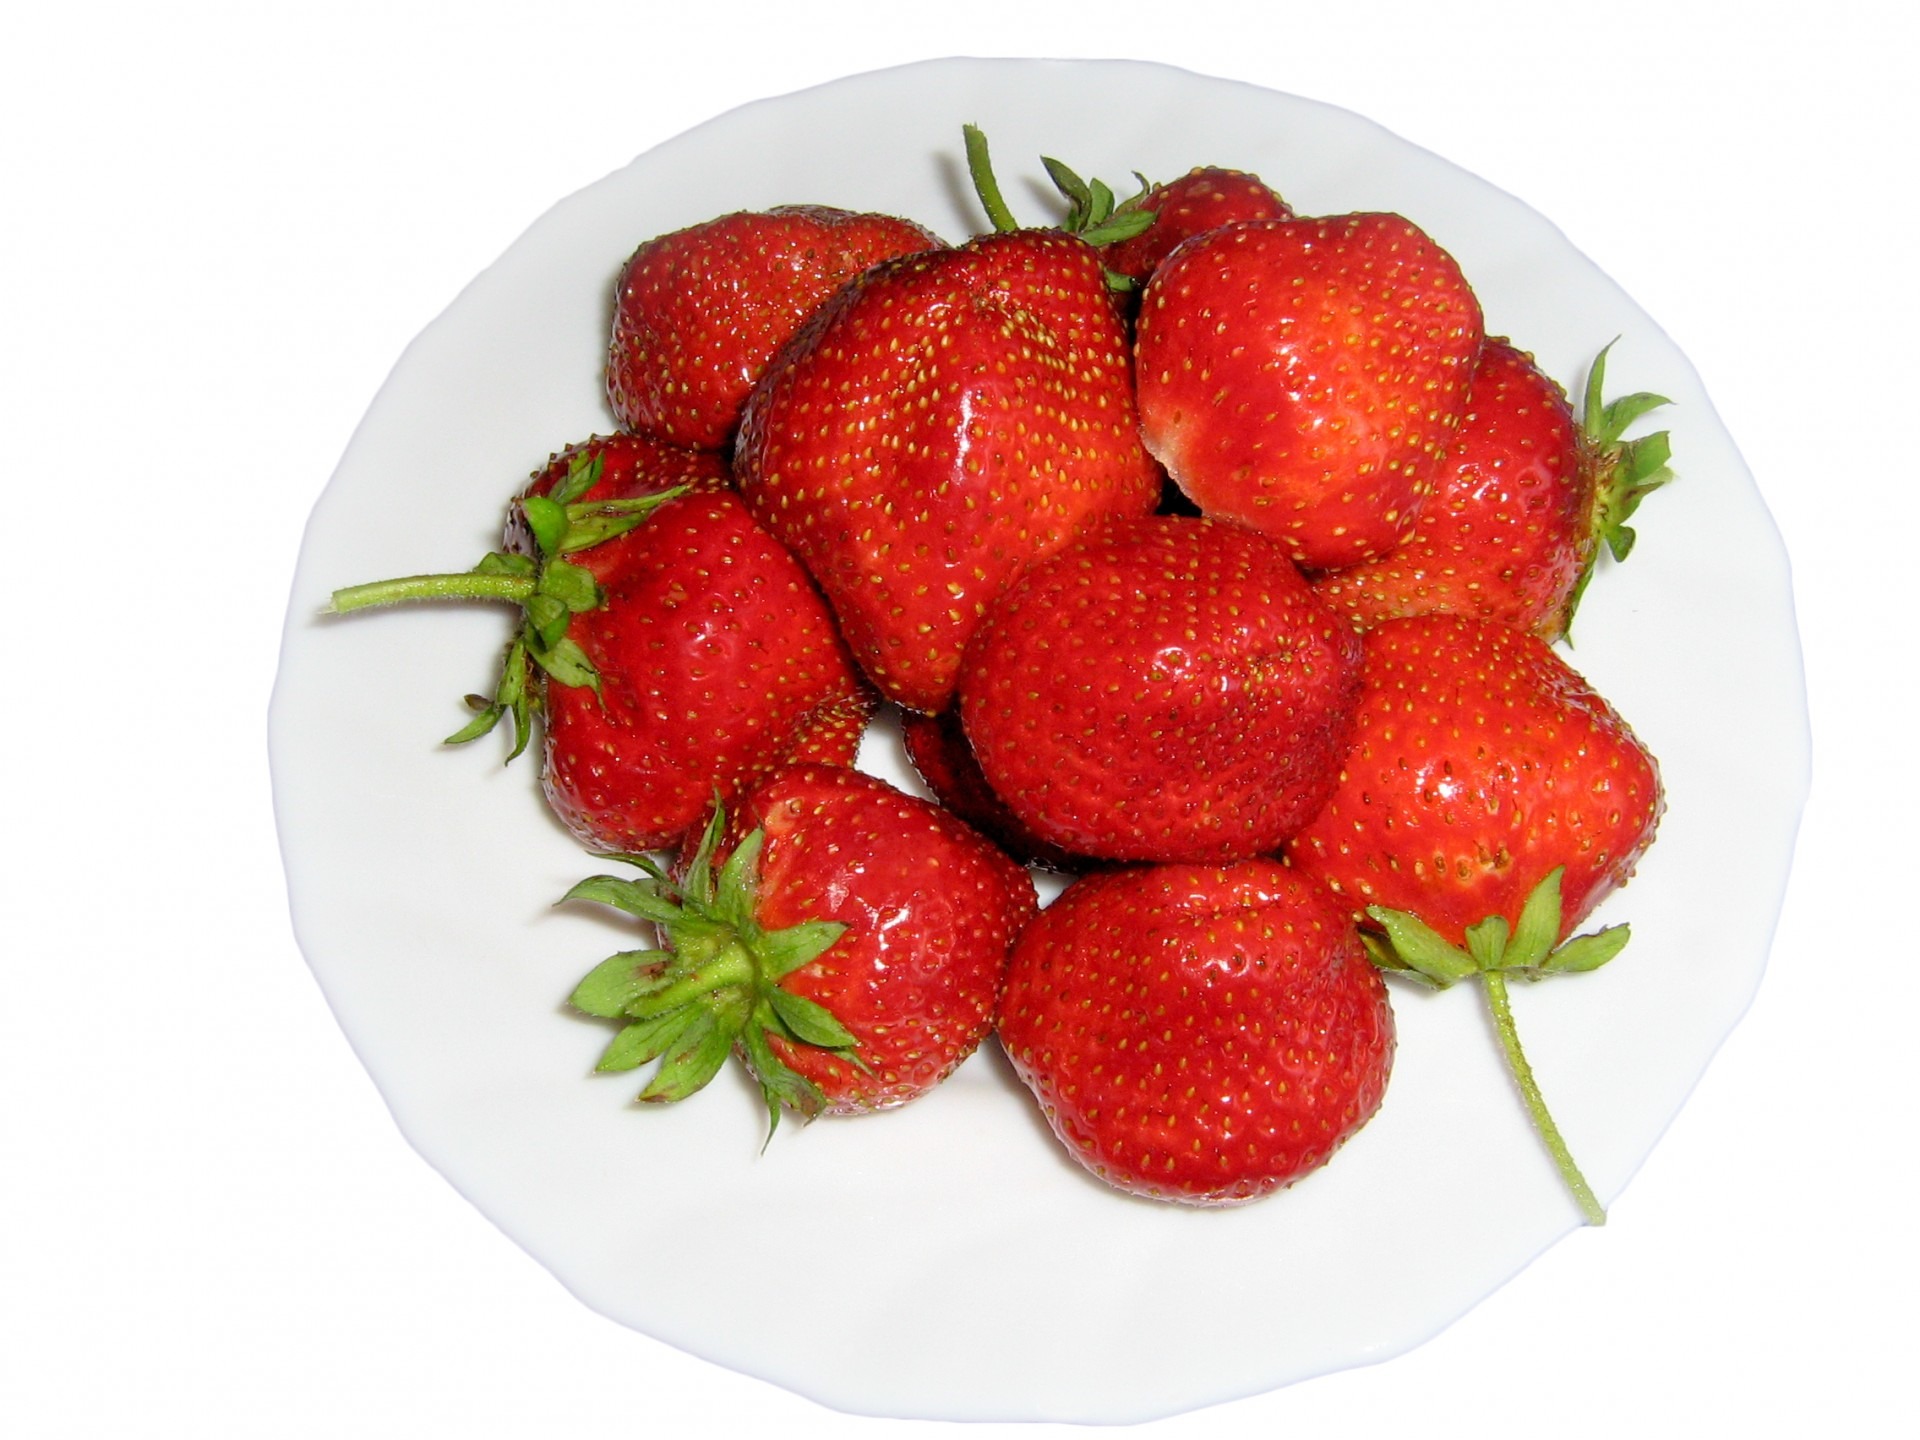
nature, plant, bunch, fruit, berry, sweet, texture, leaf, summer, allergy, aroma, ripe, food, red, harvest, ingredient, produce, consumption, fresh, market, marketplace, garden, juicy, healthy, dessert, eat, delicious, season, botanical, strawberry, plants, product, vitamin, seeds, nutrition, hybrid, tasty, supermarket, raw, strawberries, species, pick, popular, organic, fragrance, flavor, cultivate, whole, uncooked, nutrient, frutti di bosco